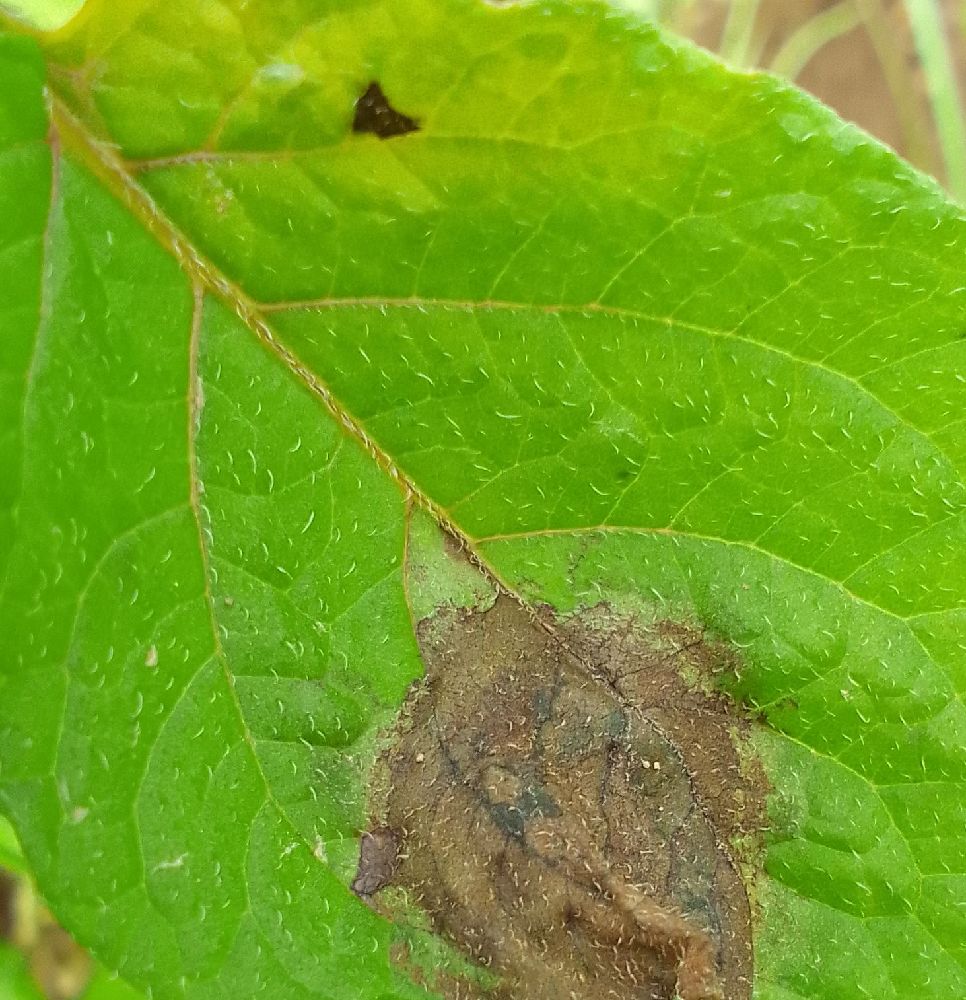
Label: Late blight